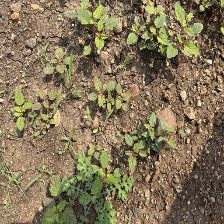
Weed species: Punarnava _(Boerhaavia diffusa)